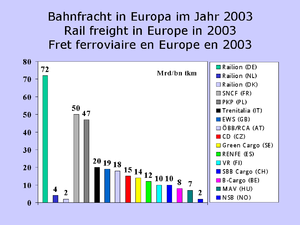
DB Cargo est le plus important opérateur de fret ferroviaire en Europe, avec des filiales dans plus de dix pays européens, dont la plus importante en Allemagne en chiffres absolus, et par leur poids dans leurs pays respectifs, aux Pays-Bas et au Danemark.